HMCS Magnificent

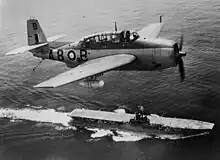
An Avenger torpedo bomber flies past "Magnificent" in 1953

Following her arrival in Halifax on 1 June 1948, "Magnificent" performed workups. During workups she lost two aircraft. She was deployed in September 1948 to the Hudson Strait in one of her first missions. With the destroyers and , the aircraft carrier sailed on a training cruise to the Ungava peninsula in Quebec, halting at Wakeham Bay, Quebec. From there the two destroyers left the aircraft carrier and toured the north, becoming the first RCN warships to penetrate Hudson Bay. In January 1949, "Magnificent" sailed to the United Kingdom to embark Firefly Vs that replaced the Firefly IVs of 825 Squadron. Upon the aircraft carrier's return, 825 Squadron was disembarked at Dartmouth, Nova Scotia and 803, 883 and 826 Squadrons embarked for the training cruise to the Caribbean Sea.